Peter Selgin

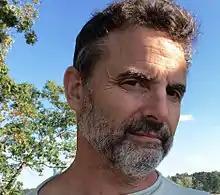
Peter A. Selgin

Peter Selgin (born 1957) is an American novelist, short story writer, playwright, essayist, editor, and illustrator. Selgin is Associate Professor of English at Georgia College & State University in Milledgeville, Georgia.